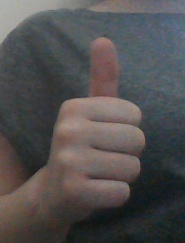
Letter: aleff